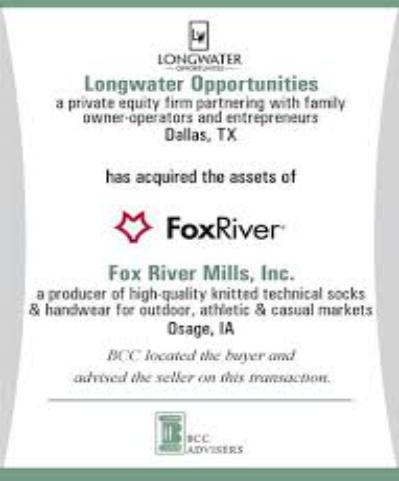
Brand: fox river mills
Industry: Clothes